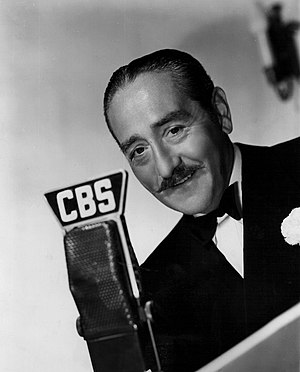
Adolphe Menjou
Adolphe Menjou i 1938 for CBS Radio.
Adolphe Jean Menjou var en amerikansk filmskuespiller.